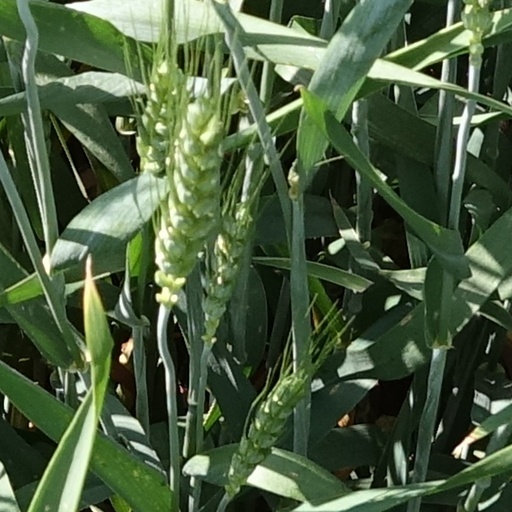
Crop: wheat